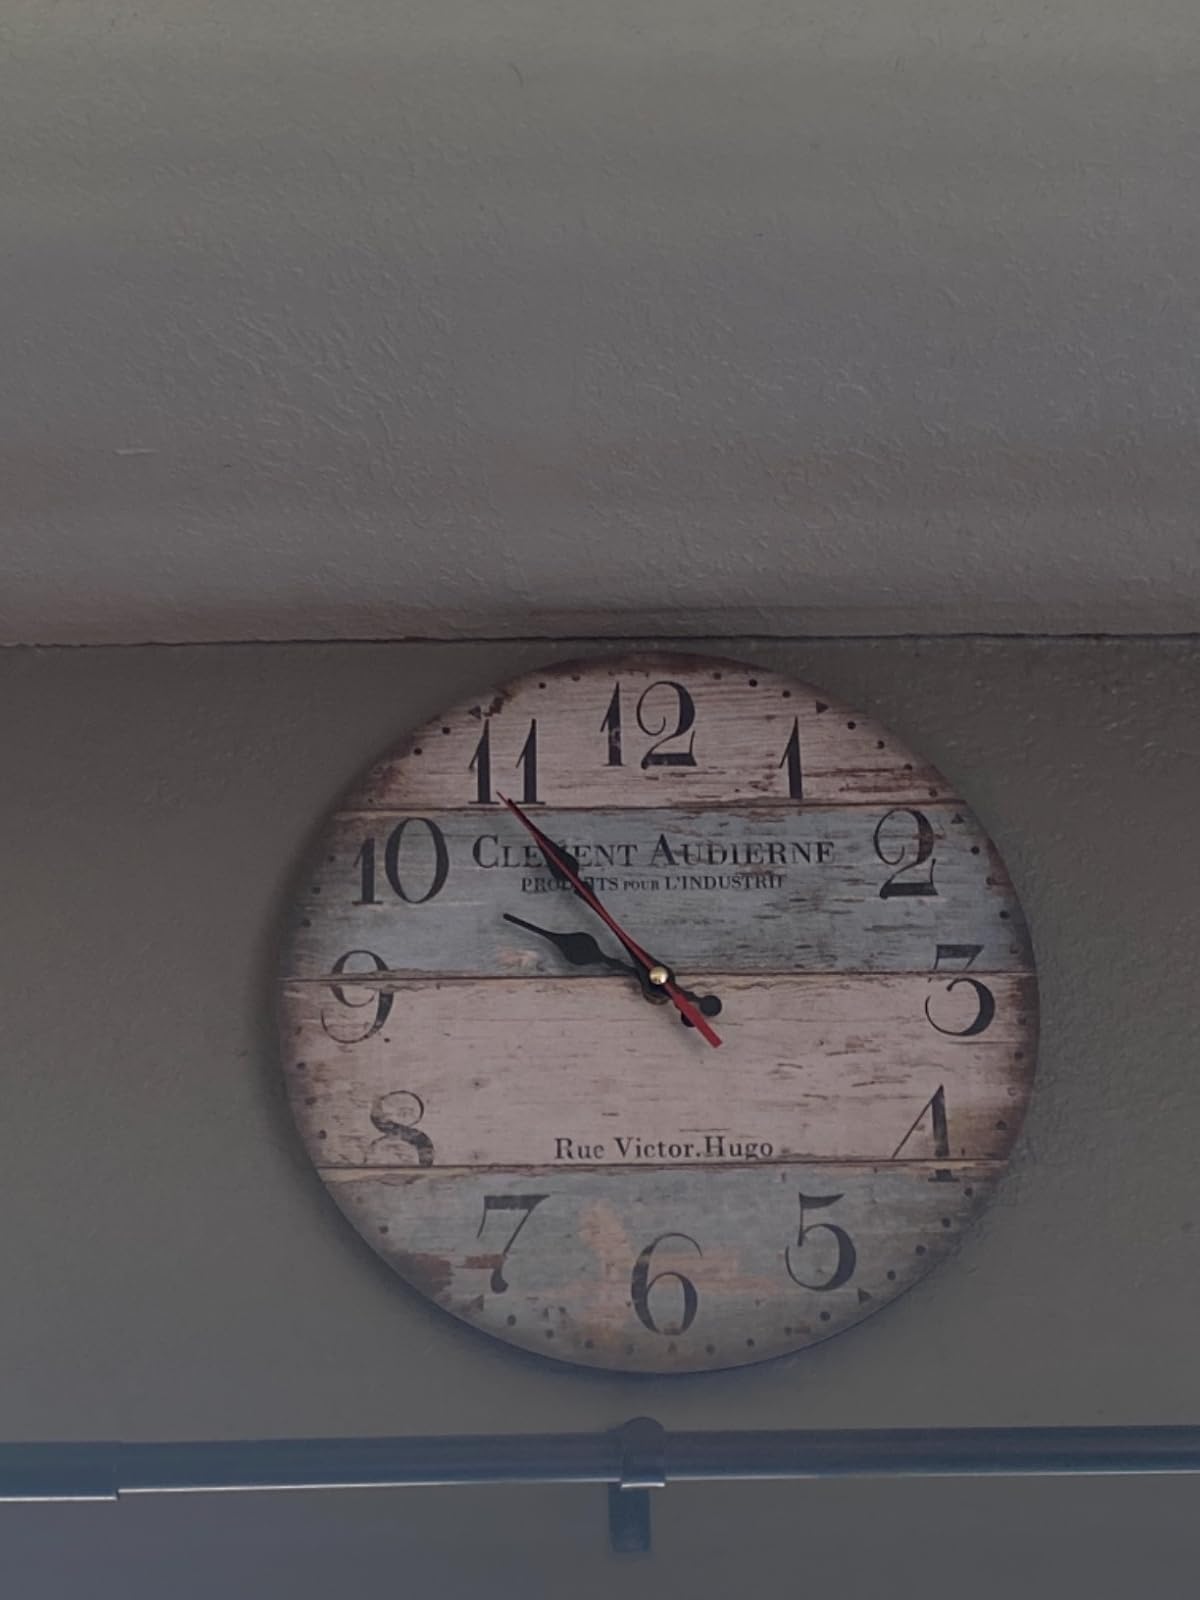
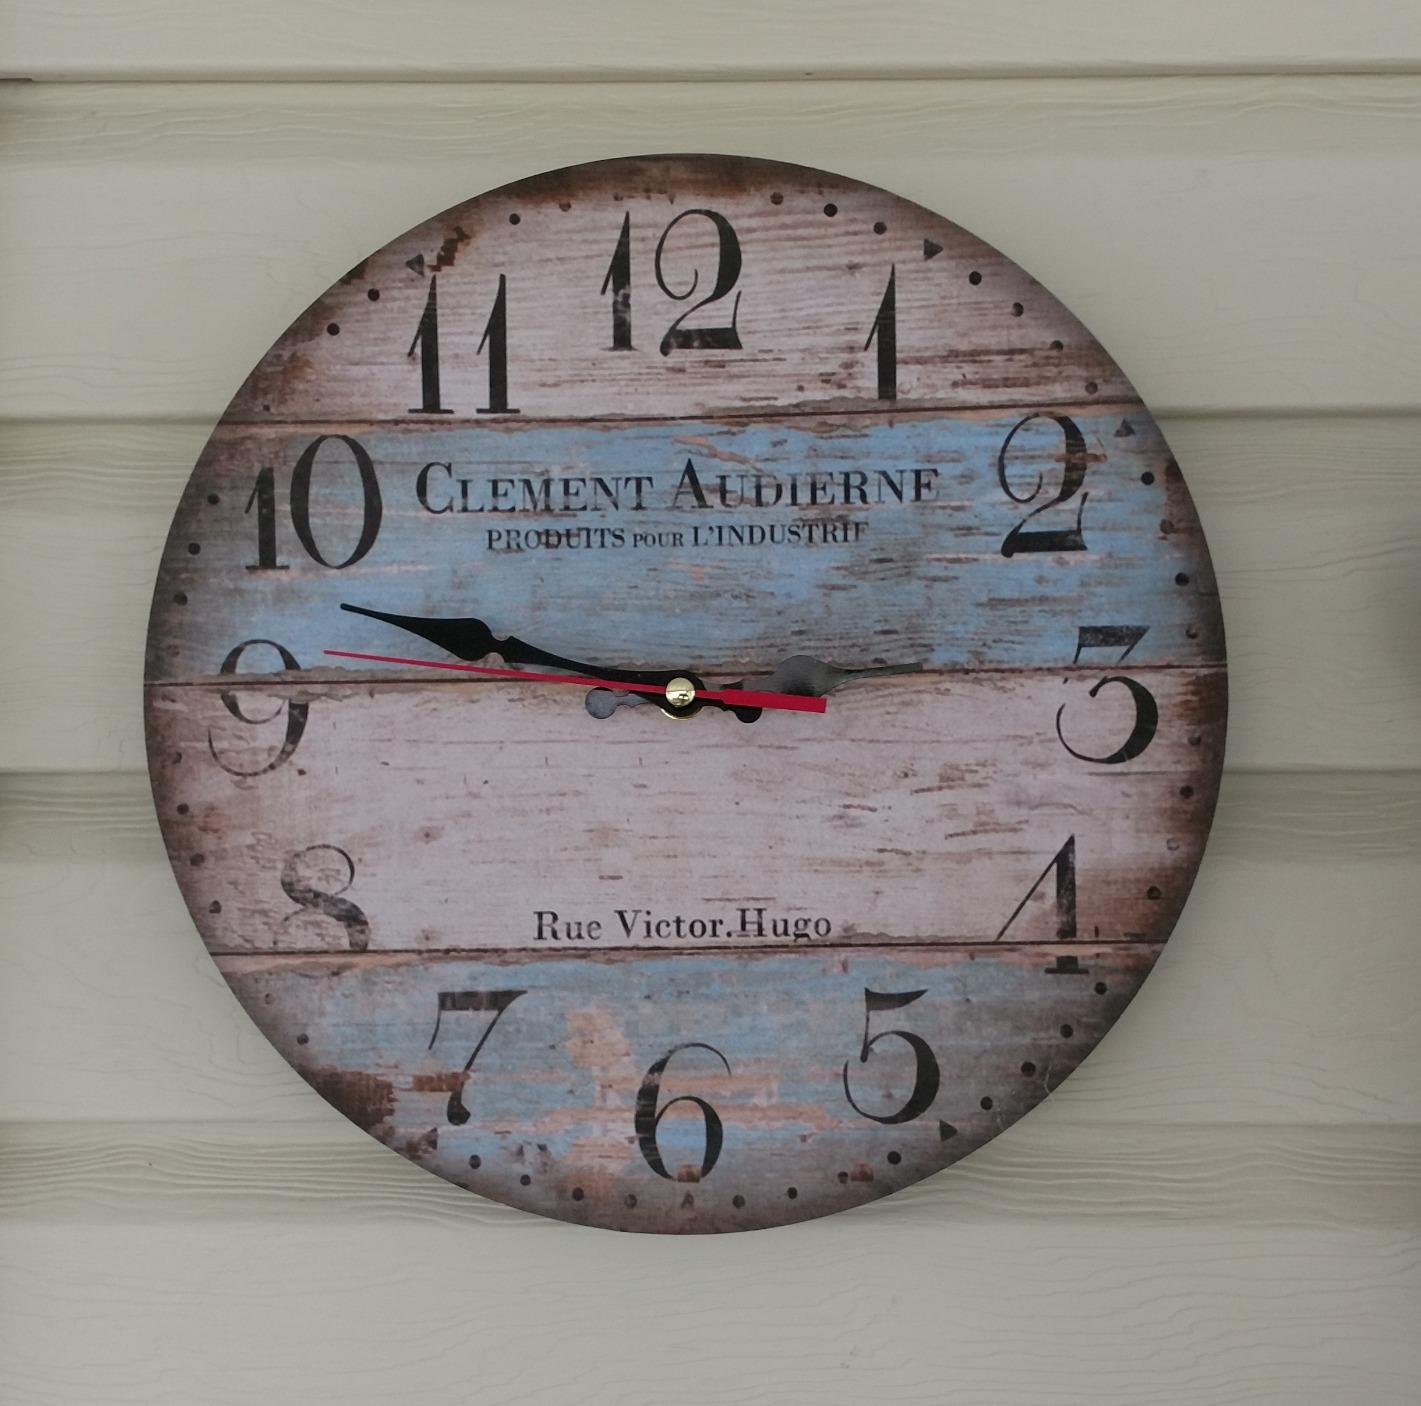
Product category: clock
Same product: yes